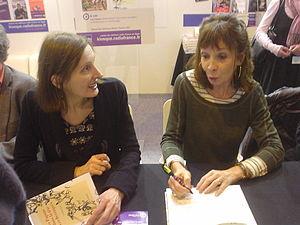
Eva Almassy et Françoise Treussard au Salon du Livre à Paris en 2010.
Françoise Treussard, née à Paris, est une animatrice et productrice de radio française.